Ken Westerfield

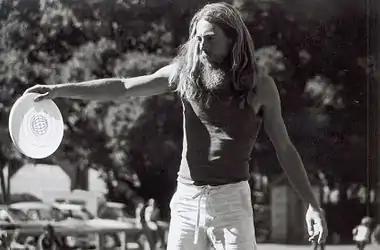
Westerfield helped to popularize Frisbee as an alternative disc sport in the 1960s and 70s. Delaveaga Park, Santa Cruz, CA.

Disc sports originated in the 1970s, and several tournaments played a significant role. These tournaments were the IFT Guts Frisbee competitions held in Northern Michigan, the Canadian Open Frisbee Championships in Toronto (1972), and Vancouver, BC (1974), the Octad in New Brunswick, NJ (1974), the American Flying Disc Open (AFDO) in Rochester, NY (1974) and the WFC in Rose Bowl, Pasadena, CA (1974). Before the events that would transform Frisbees into serious athletic equipment, they were merely considered as toys for recreational purposes. However, Ken Westerfield and Jim Kenner were already recognized as Frisbee athletes who were on par with other professional sports athletes. They joined forces with Andrew Davidson, a professor at Humber College, and Jeff Otis, the event coordinator of the Canadian National Exhibition (CNE), to organize the Canadian Open Frisbee Championships (1972-1985). This competition initially included disc guts and distance events but expanded to include disc golf, freestyle, ultimate, and individual field events at the CNE. In 1975, the tournament was relocated to Toronto Islands. Westerfield and Kenner also founded the Vancouver Open Frisbee Championships (1974-1977). Some of today's techniques and competitive formats can be traced back to these pioneers. The Canadian Open Frisbee Championships and the Vancouver Open Frisbee Championships introduced Frisbee as a disc sport, including the first competitive freestyle events.